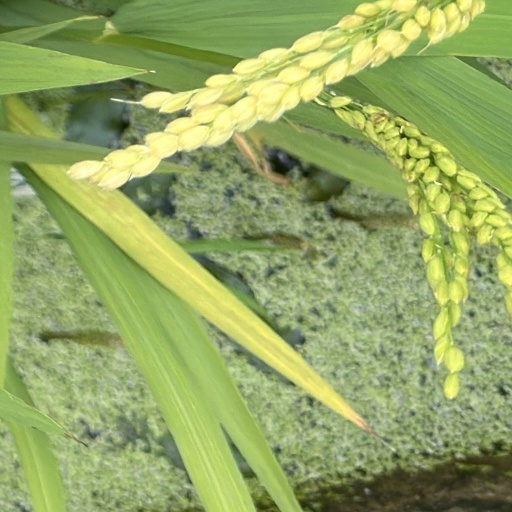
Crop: rice